Stories of the Sylvanian Families

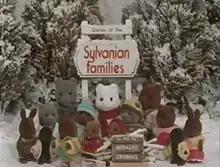

Stories of the Sylvanian Families is a children's television series directed by Jo and Martin Pullen, and produced by FilmFair. It is the second animated series based on the Sylvanian Families media franchise, and the only one animated in stop motion. It premiered on British television in 1988. There are four episodes, each narrated by Bernard Cribbins.